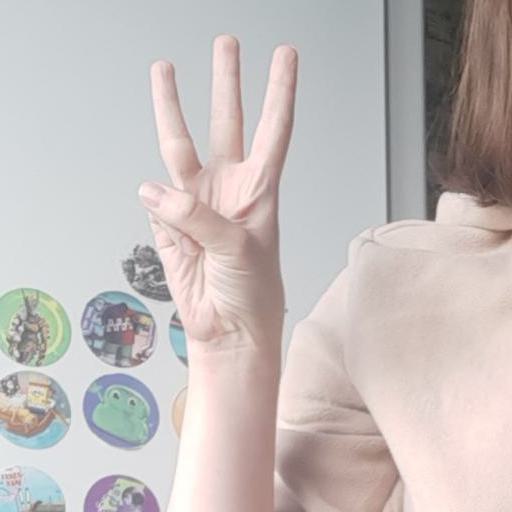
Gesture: three